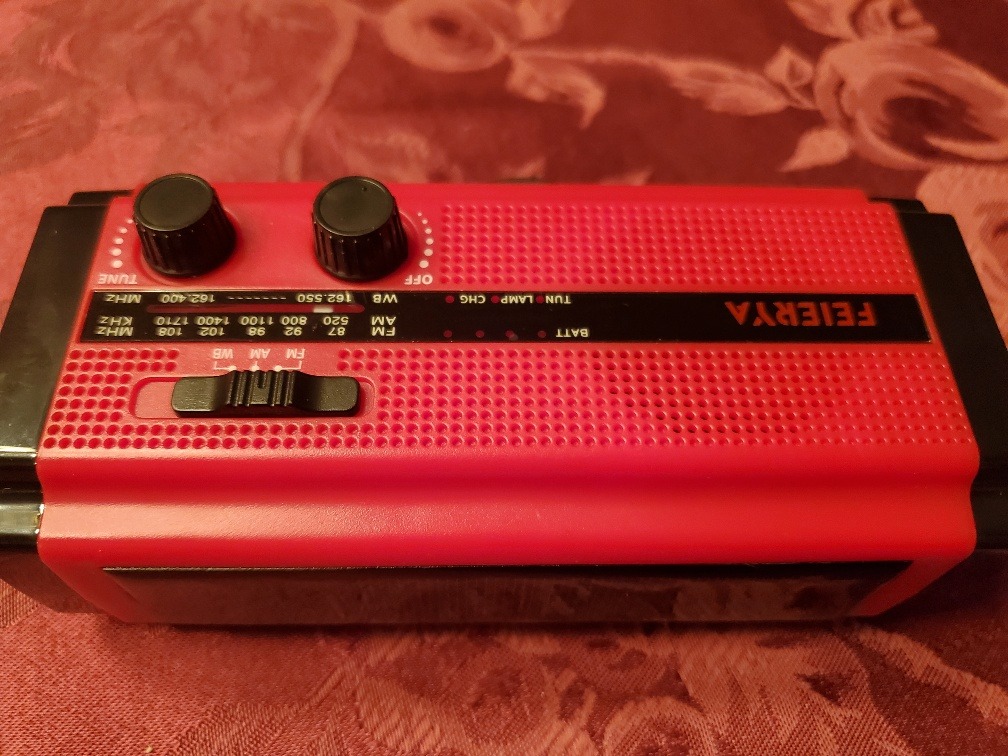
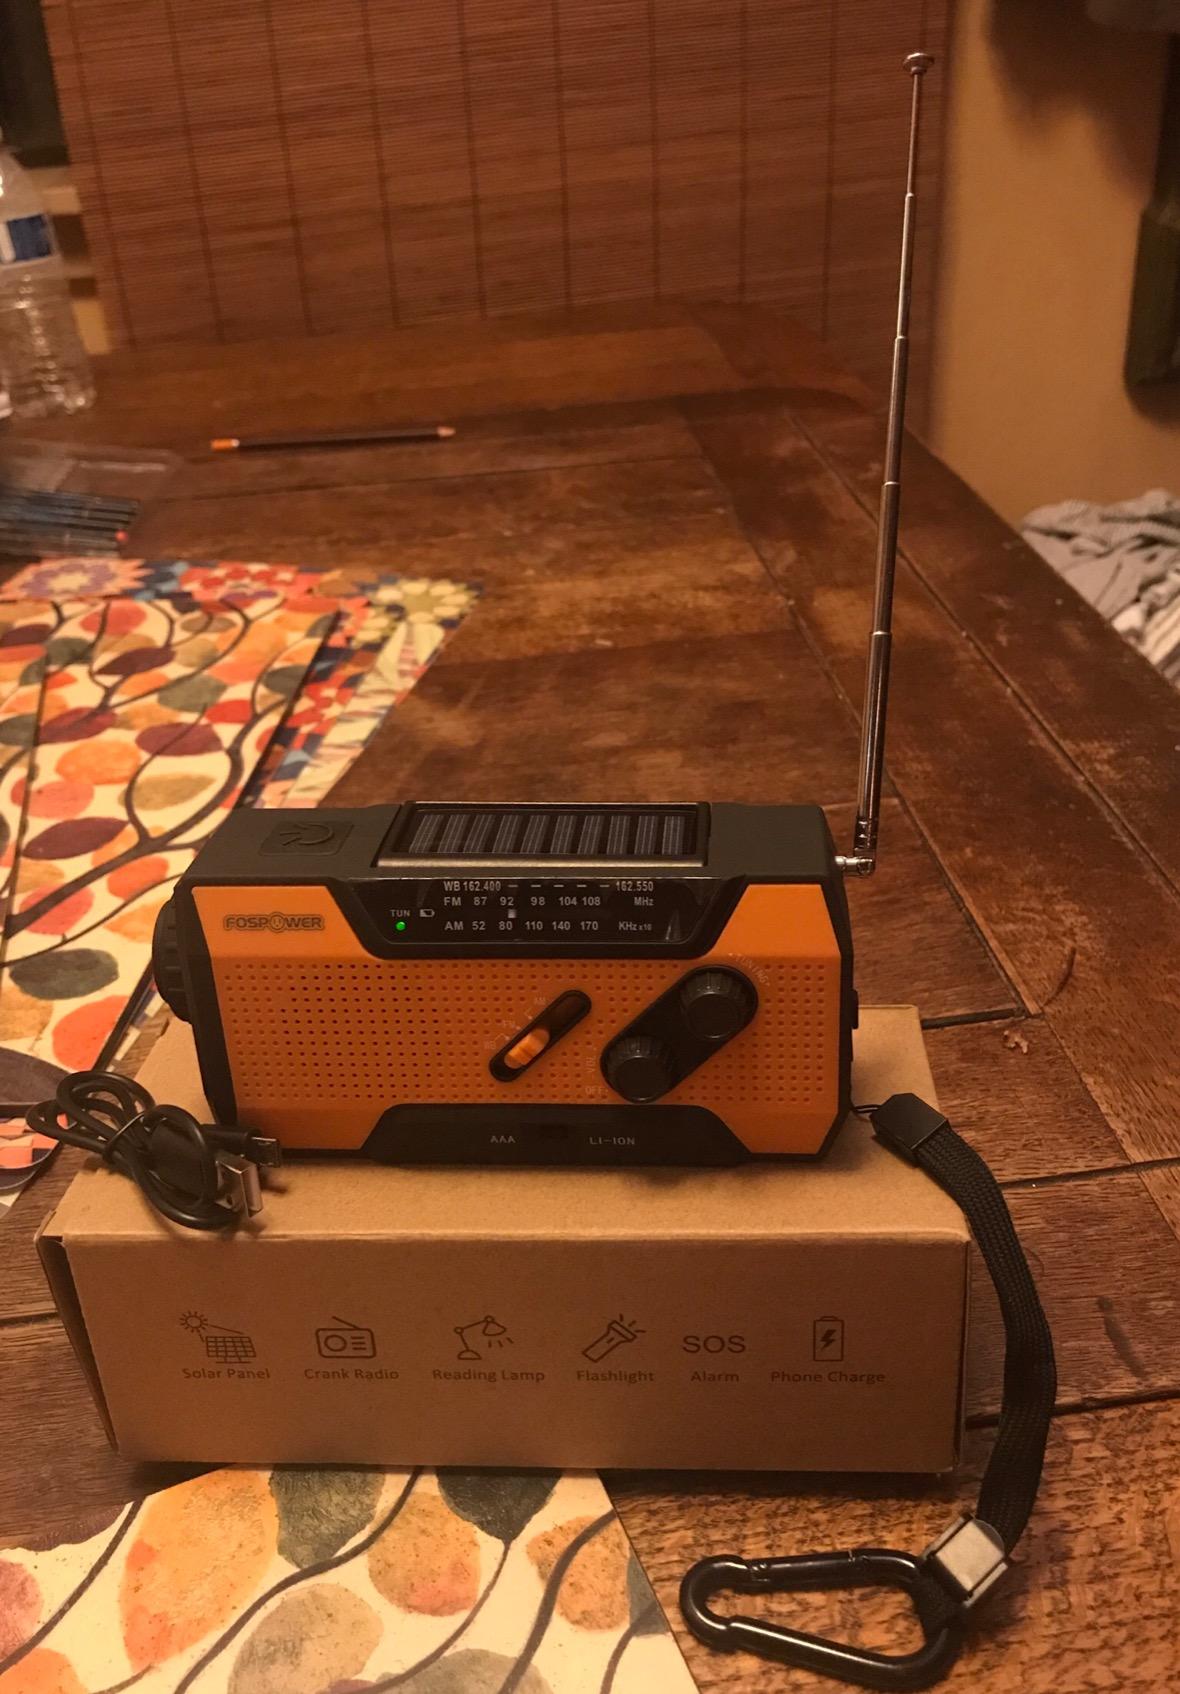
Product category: radio
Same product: no